Merina people

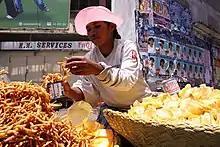
A Merina woman selling Kakapizon (left, a fried snack) and chips in Antananarivo

The cuisine of the Merina is so heavily dominated by rice that the term for eating a meal is simply "to eat rice". This staple of the diet is so central to the Merina that it is considered to be "masina", or holy, and a common Merina belief holds that the eating of rice is the key to moral behaviour, and the French who occupied Merina lands were often looked down upon for eating bread over rice. Beef also plays a large part in the Merina diet, and according to Merina oral history, it was a servant of King Ralambo who discovered that cows were edible and shared this knowledge with the king, who in turn informed the rest of his kingdom.